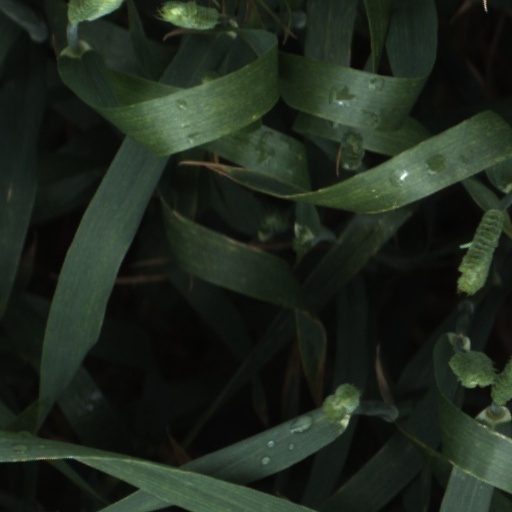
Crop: wheat